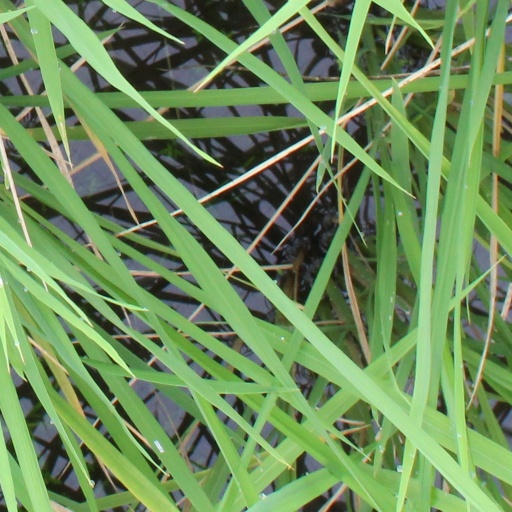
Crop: rice